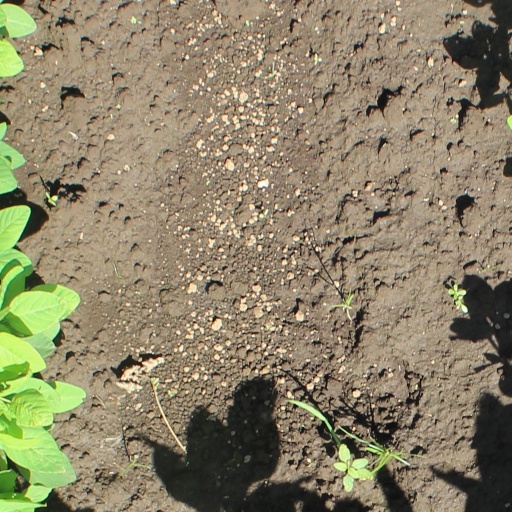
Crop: soybean